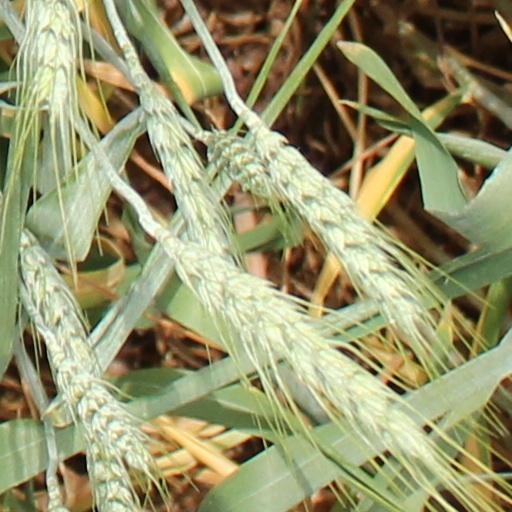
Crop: wheat